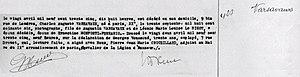
Acte d'état civil de décès de Charles Auguste Varsavaux, photographe au 9 bis rue de Londres dans le 9ème arrondissement de Paris. Il est le fils d'Augustin Varsavaux et de Léonie Marie Louise Le Bigot. Son épouse est Ernestine Montforti-Ferrario. Charles Auguste Varsavaux est né à Paris (département de la Seine) le 30 septembre 1866 et mort à Paris au 9 bis rue de Londres dans le 9ème arrondissement, le 20 avril 1935.
Charles Auguste Varsavaux dit Lucien Varsavaux est un photographe français, qui a travaillé au sein du studio Waléry de Paris.
Stanisław Julian Ignacy Ostroróg dit aussi Lucien Waléry, Stanislas Waléry et Laryew est un photographe britannique d'origine polonaise, actif surtout à Paris, qui produisit, une remarquable galerie de portraits liés au milieu de la nuit, qui couvre la période Belle Époque et les années folles.